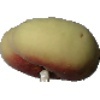
Label: Peach Flat 1